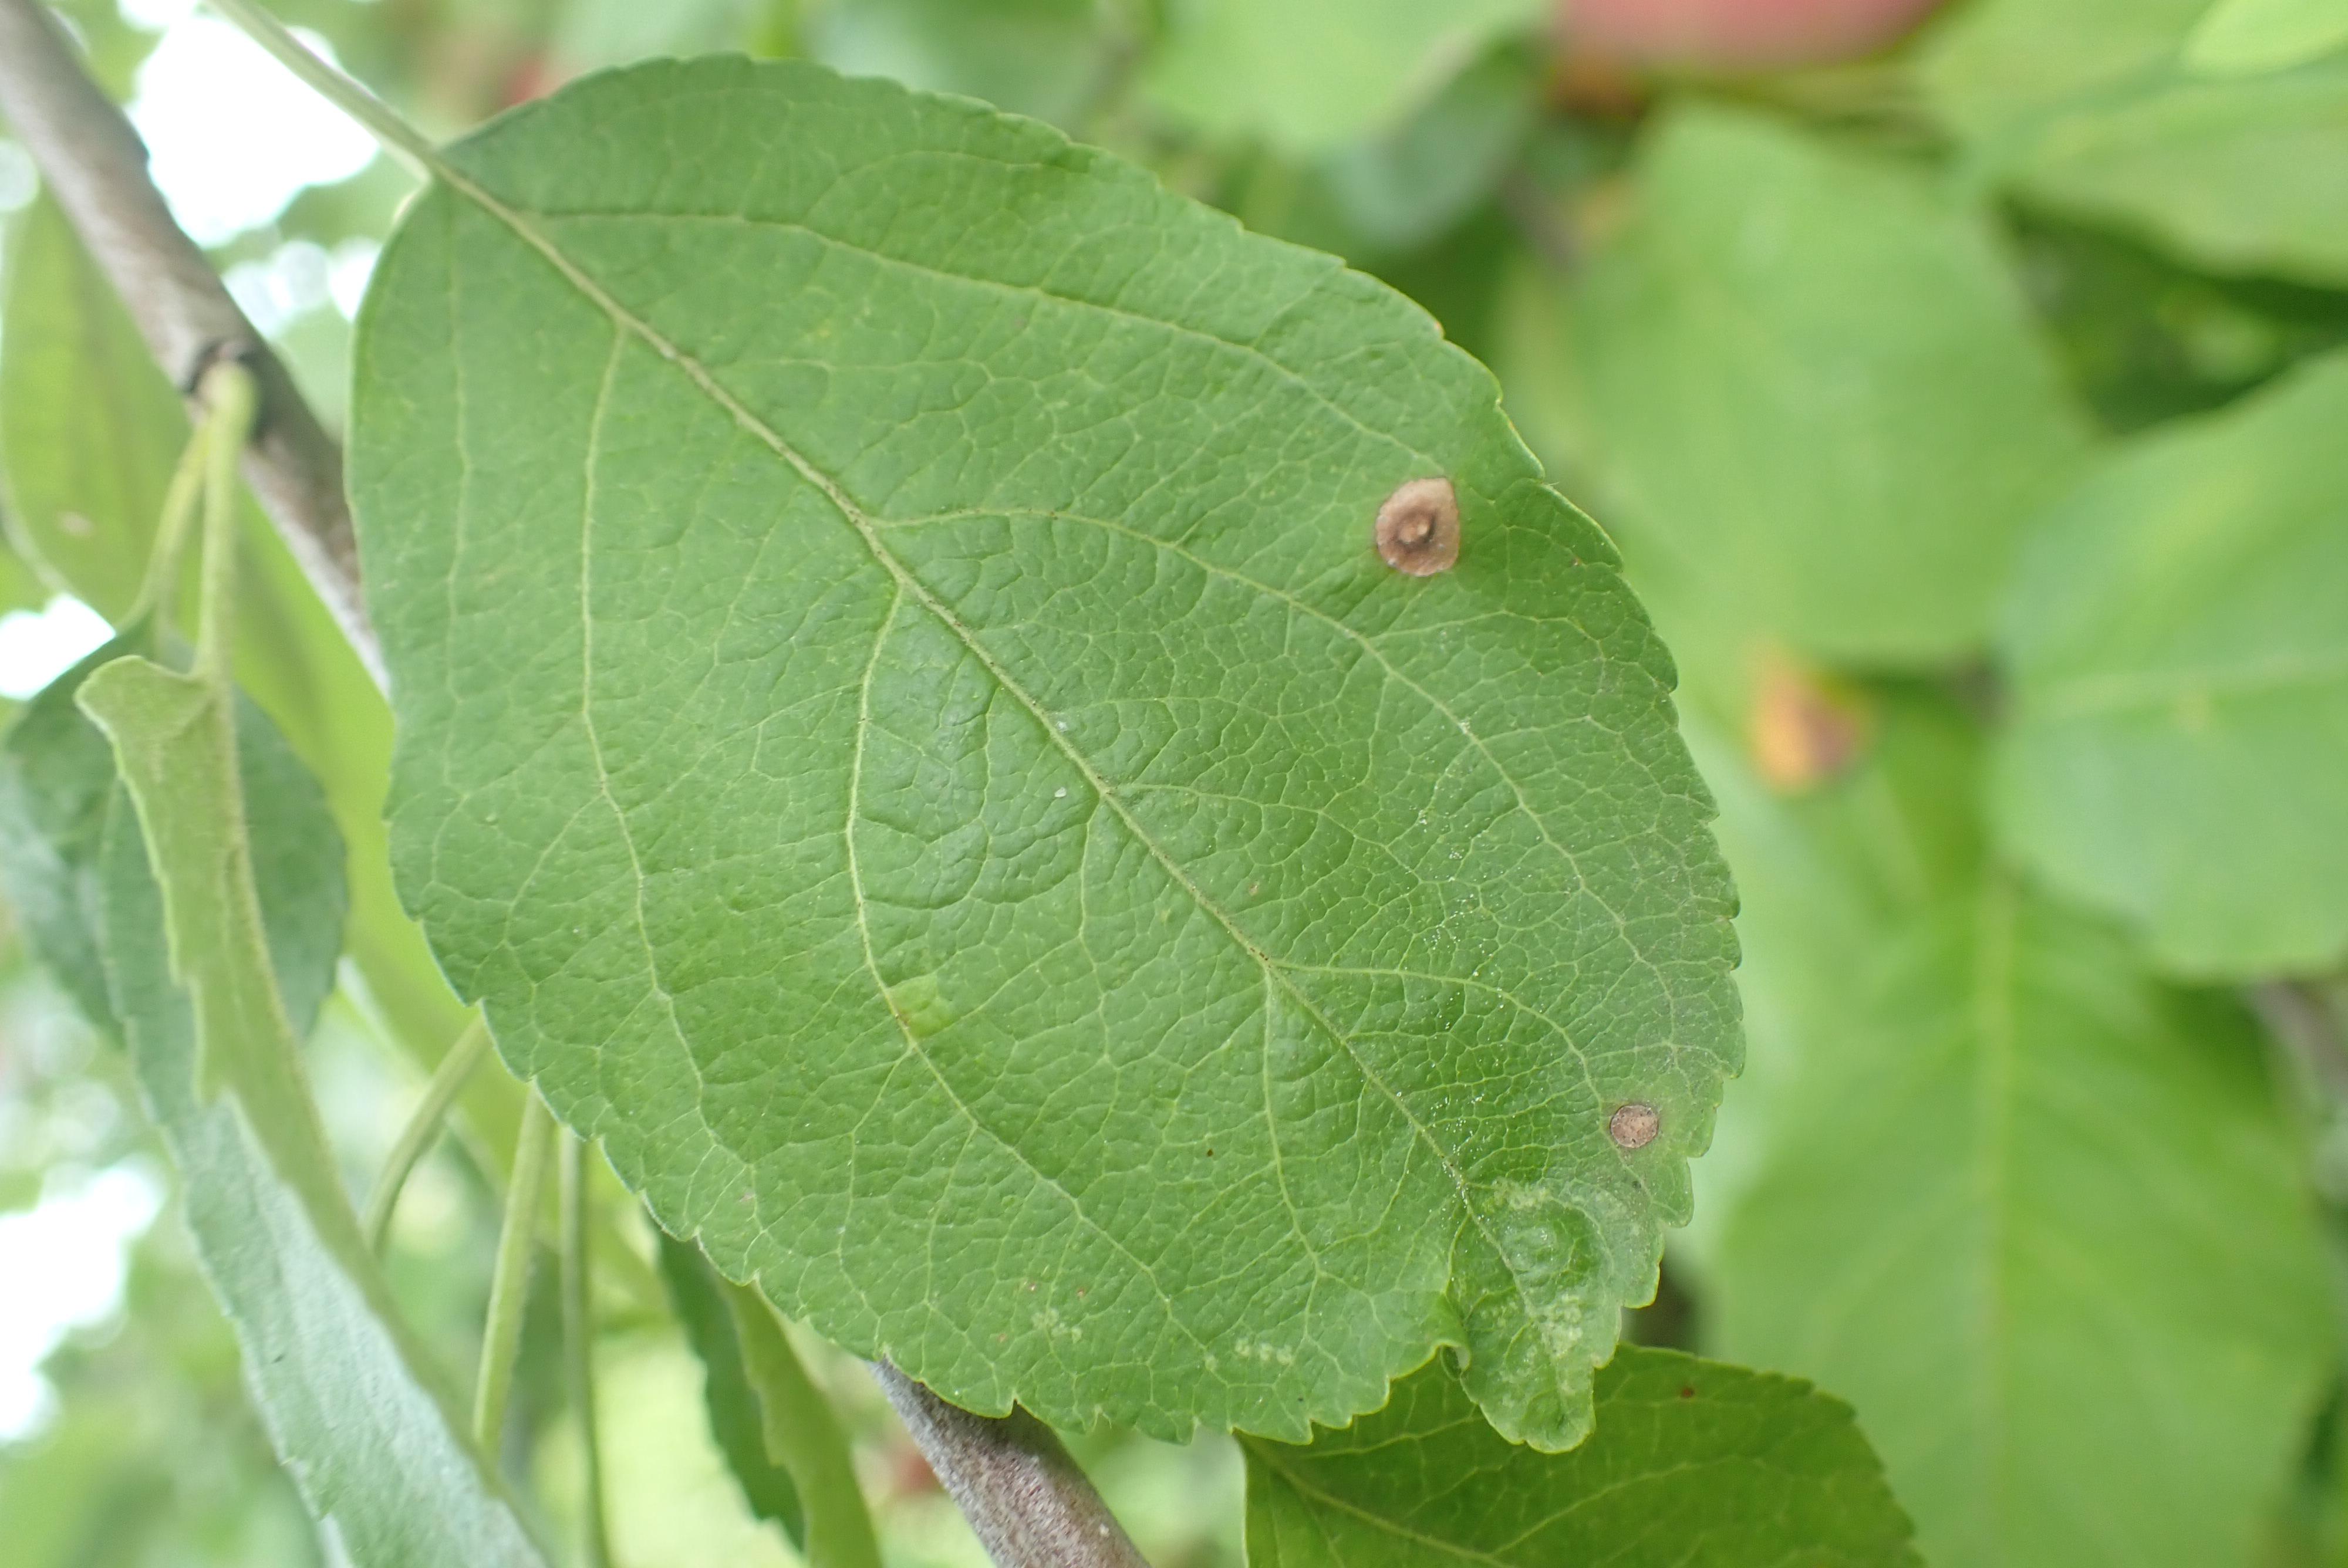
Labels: frog_eye_leaf_spot